Outsiders (comics)

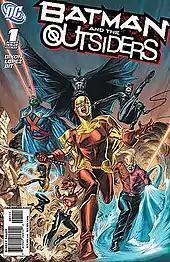
Cover of "Batman and the Outsiders" (vol. 2) #1 (2007), art by Doug Braithwaite

In November 2007, writer Chuck Dixon and artist Julian Lopez relaunched "Outsiders" (vol. 3) as "Batman and the Outsiders" (vol. 2), with the Dark Knight taking control of the team in the aftermath of the "CheckOut" crossover with Checkmate.